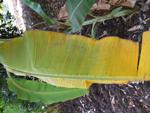
Label: xamthomonas